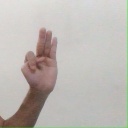
अक्षर: भ